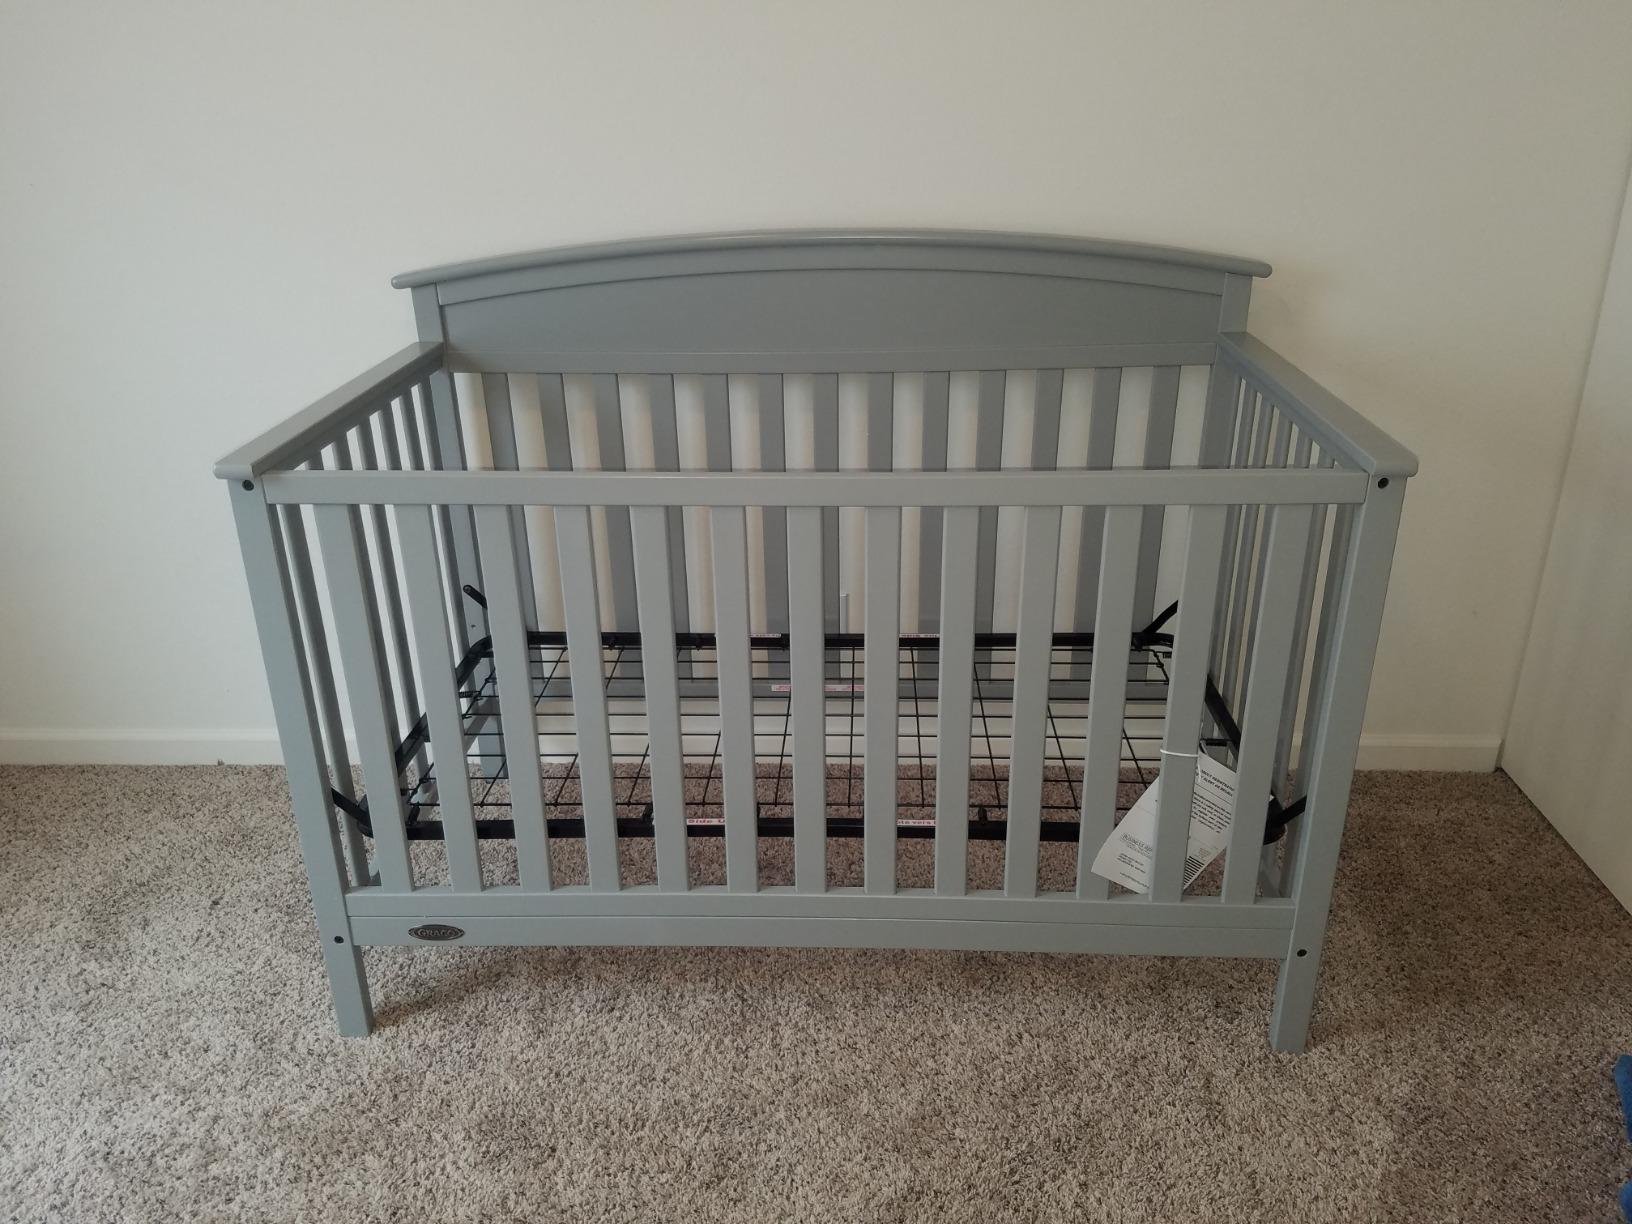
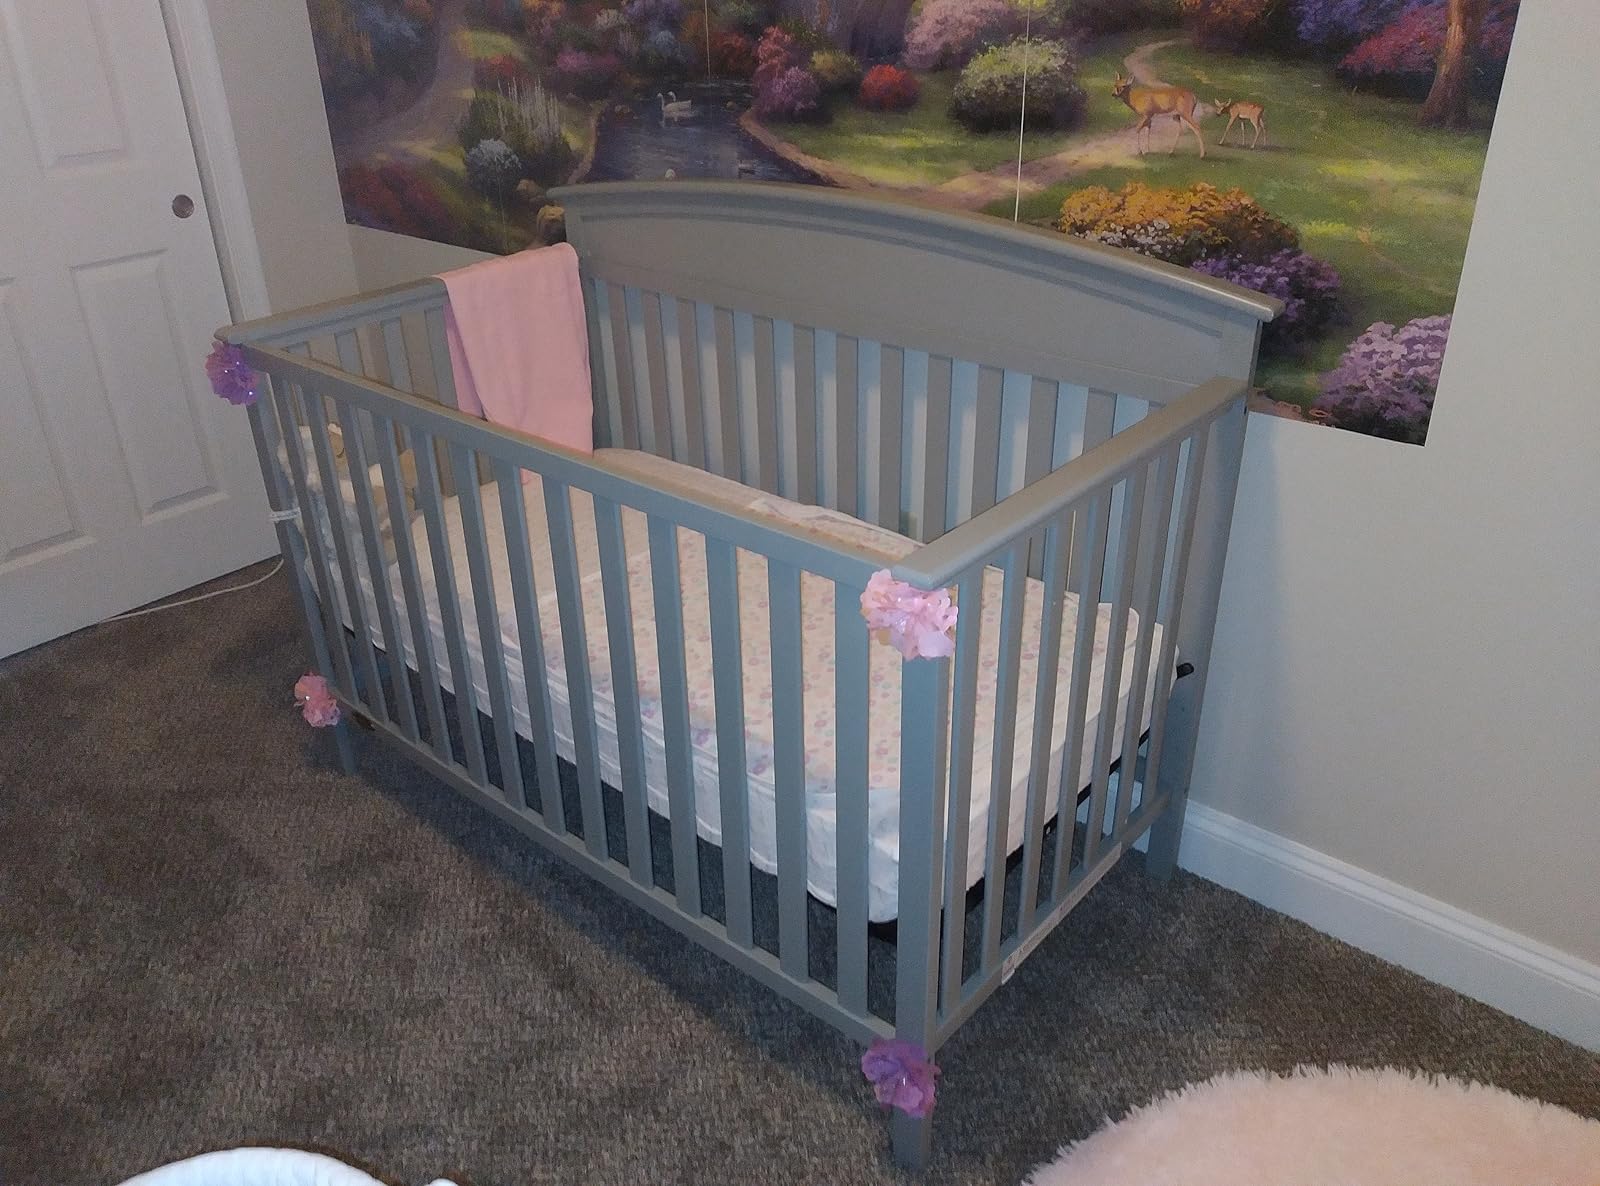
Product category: products_crib
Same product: yes